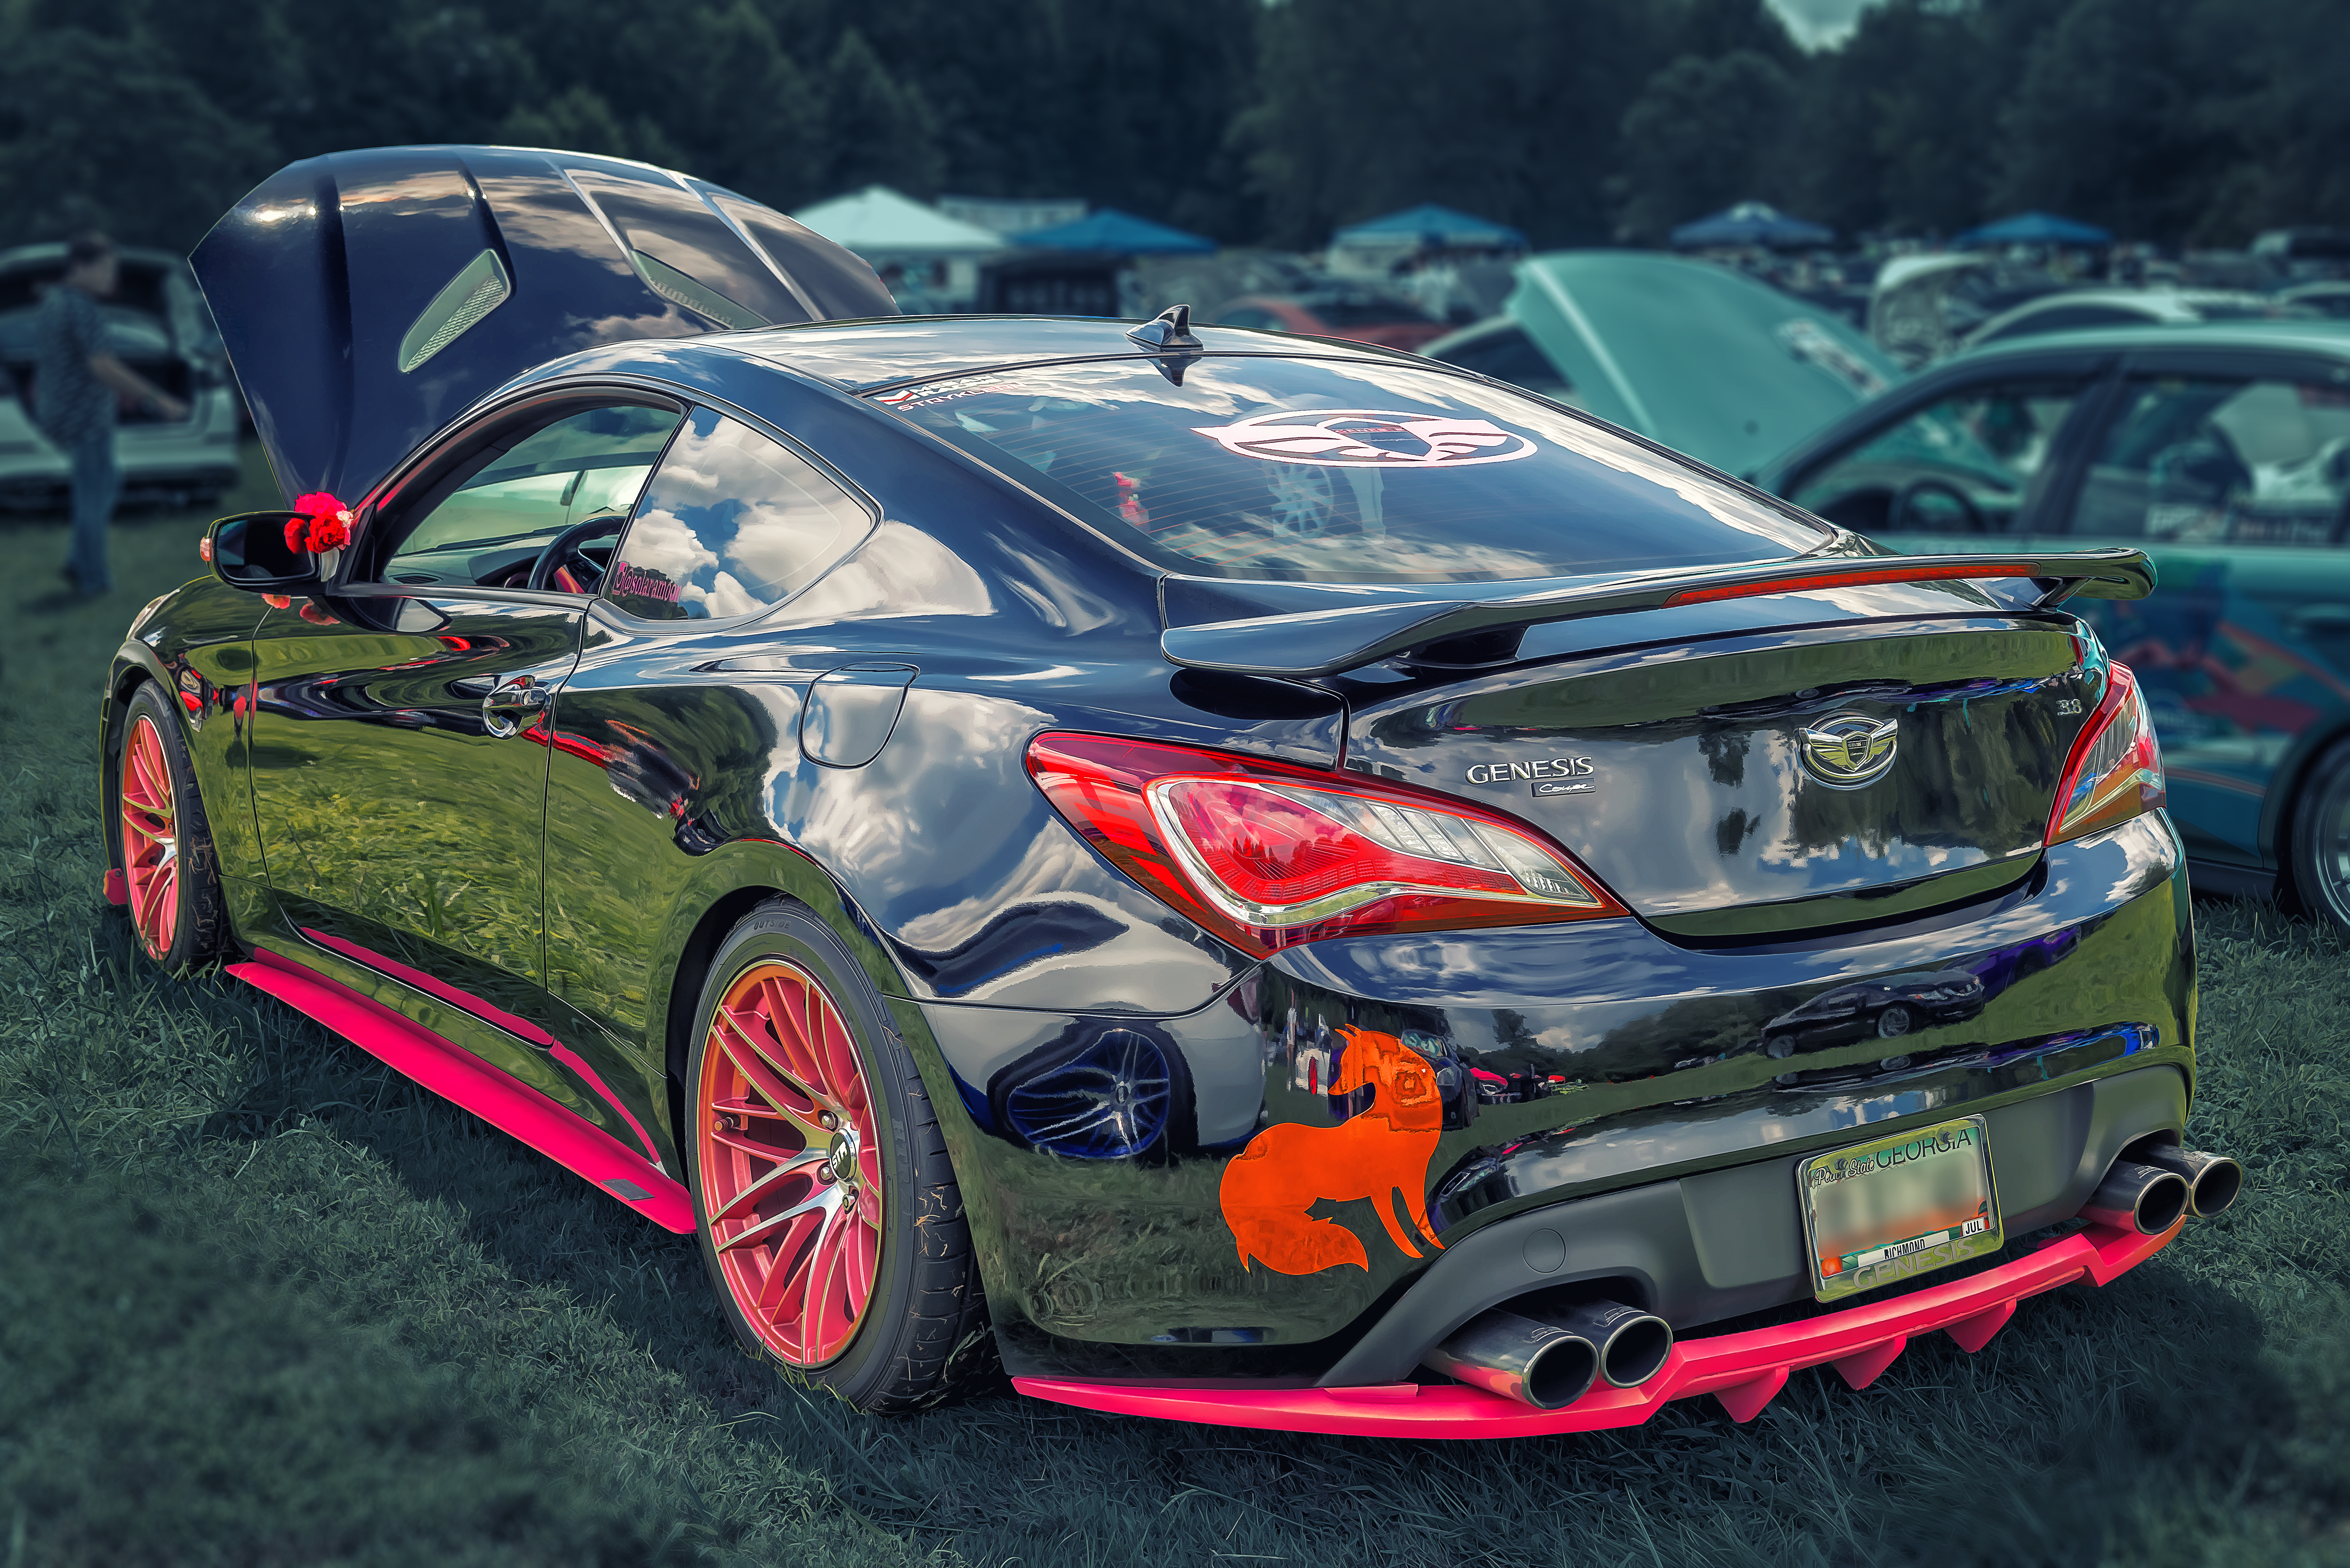
geotagged, united states, usa, 6 cylinder, auto, automobile, automotive photography, Automotive Portrait, car, Car Meet, car photo, car photography, car show, coche, colorful, coupe, custom car, Custom Culture, Custom Vehicle, genesis, Genesis Coupe, georgia, helen, Helen Georgia, Helen Import Day, Helen Import Day 2018, HID 2018, Hyundai Genesis, Hyundai Genesis Coupe, import, Import Alliance, Import Car, Japanese Car, Japanese Domestic Import, Japanese Domestic Market, KDM, Korean Car, Korean Domestic Market, Nikon D800, NVUS, NVUS Augusta Georgia Chapter, NVUS Car Club, Photoshop Car, Photoshop Lens Blur, slammed, Slammedenuff, sports car, stance, Stance Nation, static, V6, vehicle, vendimia, voiture, World Cars, motor vehicle, land vehicle, automotive design, mid size car, rim, personal luxury car, automotive exterior, performance car, automotive wheel system, hyundai, wheel, sedan, auto show, executive car, family car, full size car, automotive lighting, bumper, hood